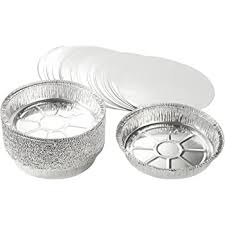
Label: metal